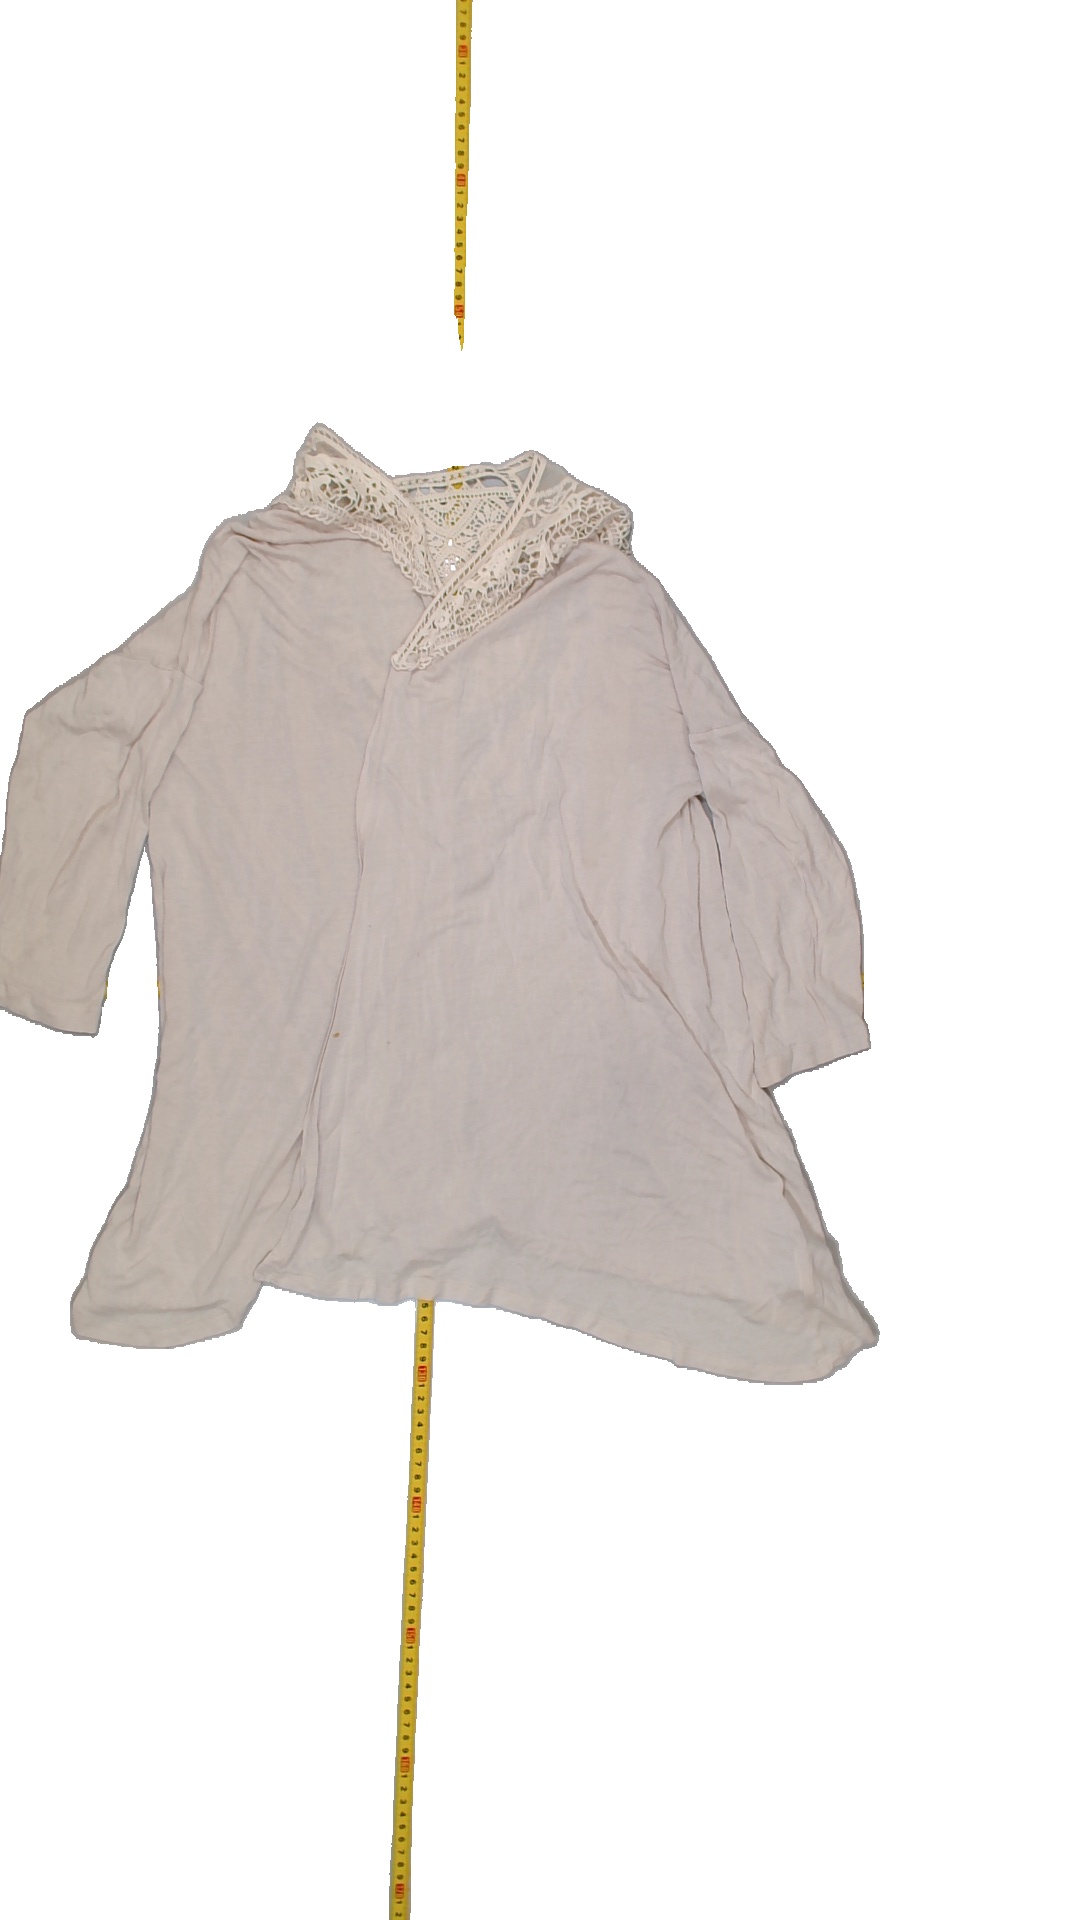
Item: Cardigan (Ladies)
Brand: Not Applicable
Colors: Beige
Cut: Regular
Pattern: Lace
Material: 100%viscose
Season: All
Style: No trend
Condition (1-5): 4
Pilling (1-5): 4
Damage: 0
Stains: Yes
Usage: Export
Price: <50